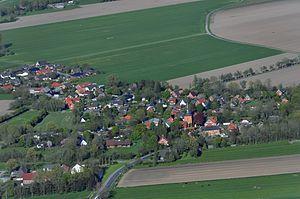
Belum est une commune allemande de l'arrondissement de Cuxhaven, Land de Basse-Saxe.